Ulex europaeus

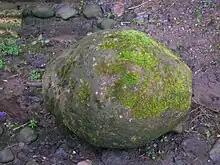
Whin-stone, used for bruising gorse

Bruised gorse was used in some areas for feeding to horses and other livestock. The fragrant petals have a number of culinary uses.